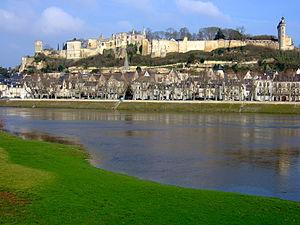
La mort de Richard Cœur de Lion, survenue le 6 avril 1199 au siège de Châlus-Chabrol dans le Limousin, est un thème littéraire qui a été exploité par divers auteurs.
Cet article recense les monuments historiques de France classés en 1840, la première protection de ce type dans le pays.